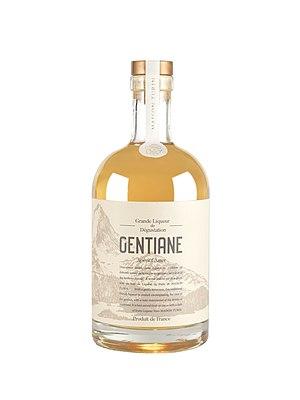
Une bouteille de gentiane
La liqueur de gentiane est une boisson apéritive amère et alcoolisée fabriquée par macération et distillation de racines de gentiane jaune d'Auvergne qui lui confèrent son amertume bien spécifique.